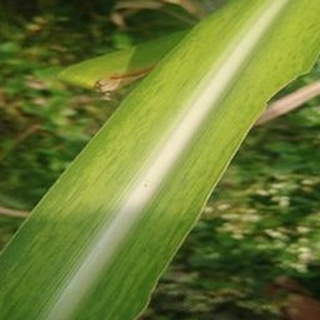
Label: sugarcane_mosaic